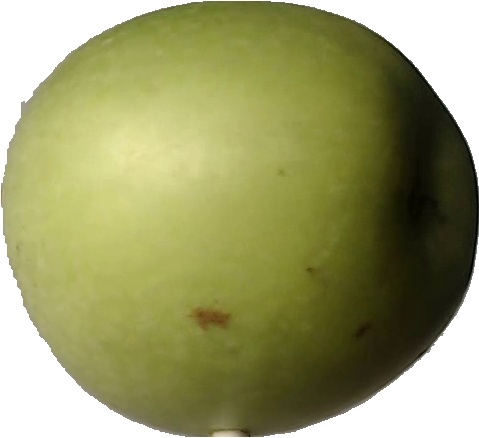
Label: apple_granny_smith_1